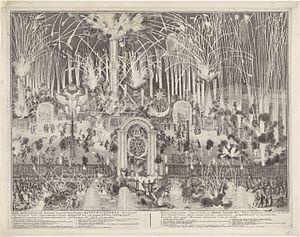
Adriaan Schoonebeek, né en 1661 à Rotterdam et mort en 1705 à Moscou, est un graveur sur cuivre russo-néerlandais.